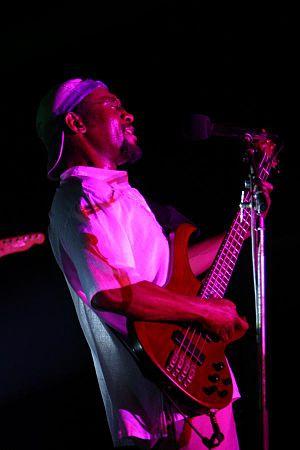
A la Costa Sud est un album-compilation réalisé et produit par le musicien-producteur italian Pino Presti, sous le label Edizioni Musicali Curci.